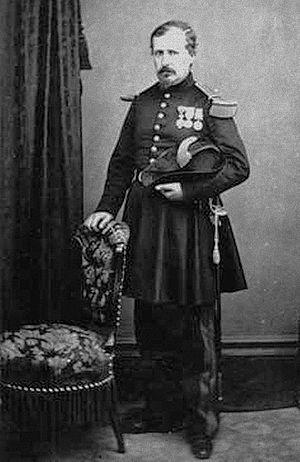
Pierre Marie Philippe Aristide Denfert-Rochereau (1823-1878), officier et député français.